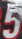
Number: 5